V.R. Harris House

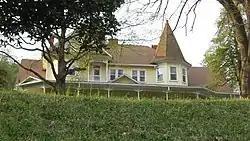
The V.R. Harris House in 2014

The V.R. Harris House, also known as the Mitchum House, is a historic house in Erin, Tennessee, U.S.. It was built in 1891 for Volney Rowe Harris, a businessman who served as the mayor of Erin in 1881. Harris lived here with his wife, née Lizzie Garner, and their twelve children. It remained in the Harris family until 1924. It was purchased by the Mitchum family in 1944, and it became known as the Mitchum House as a result.